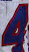
Number: 4